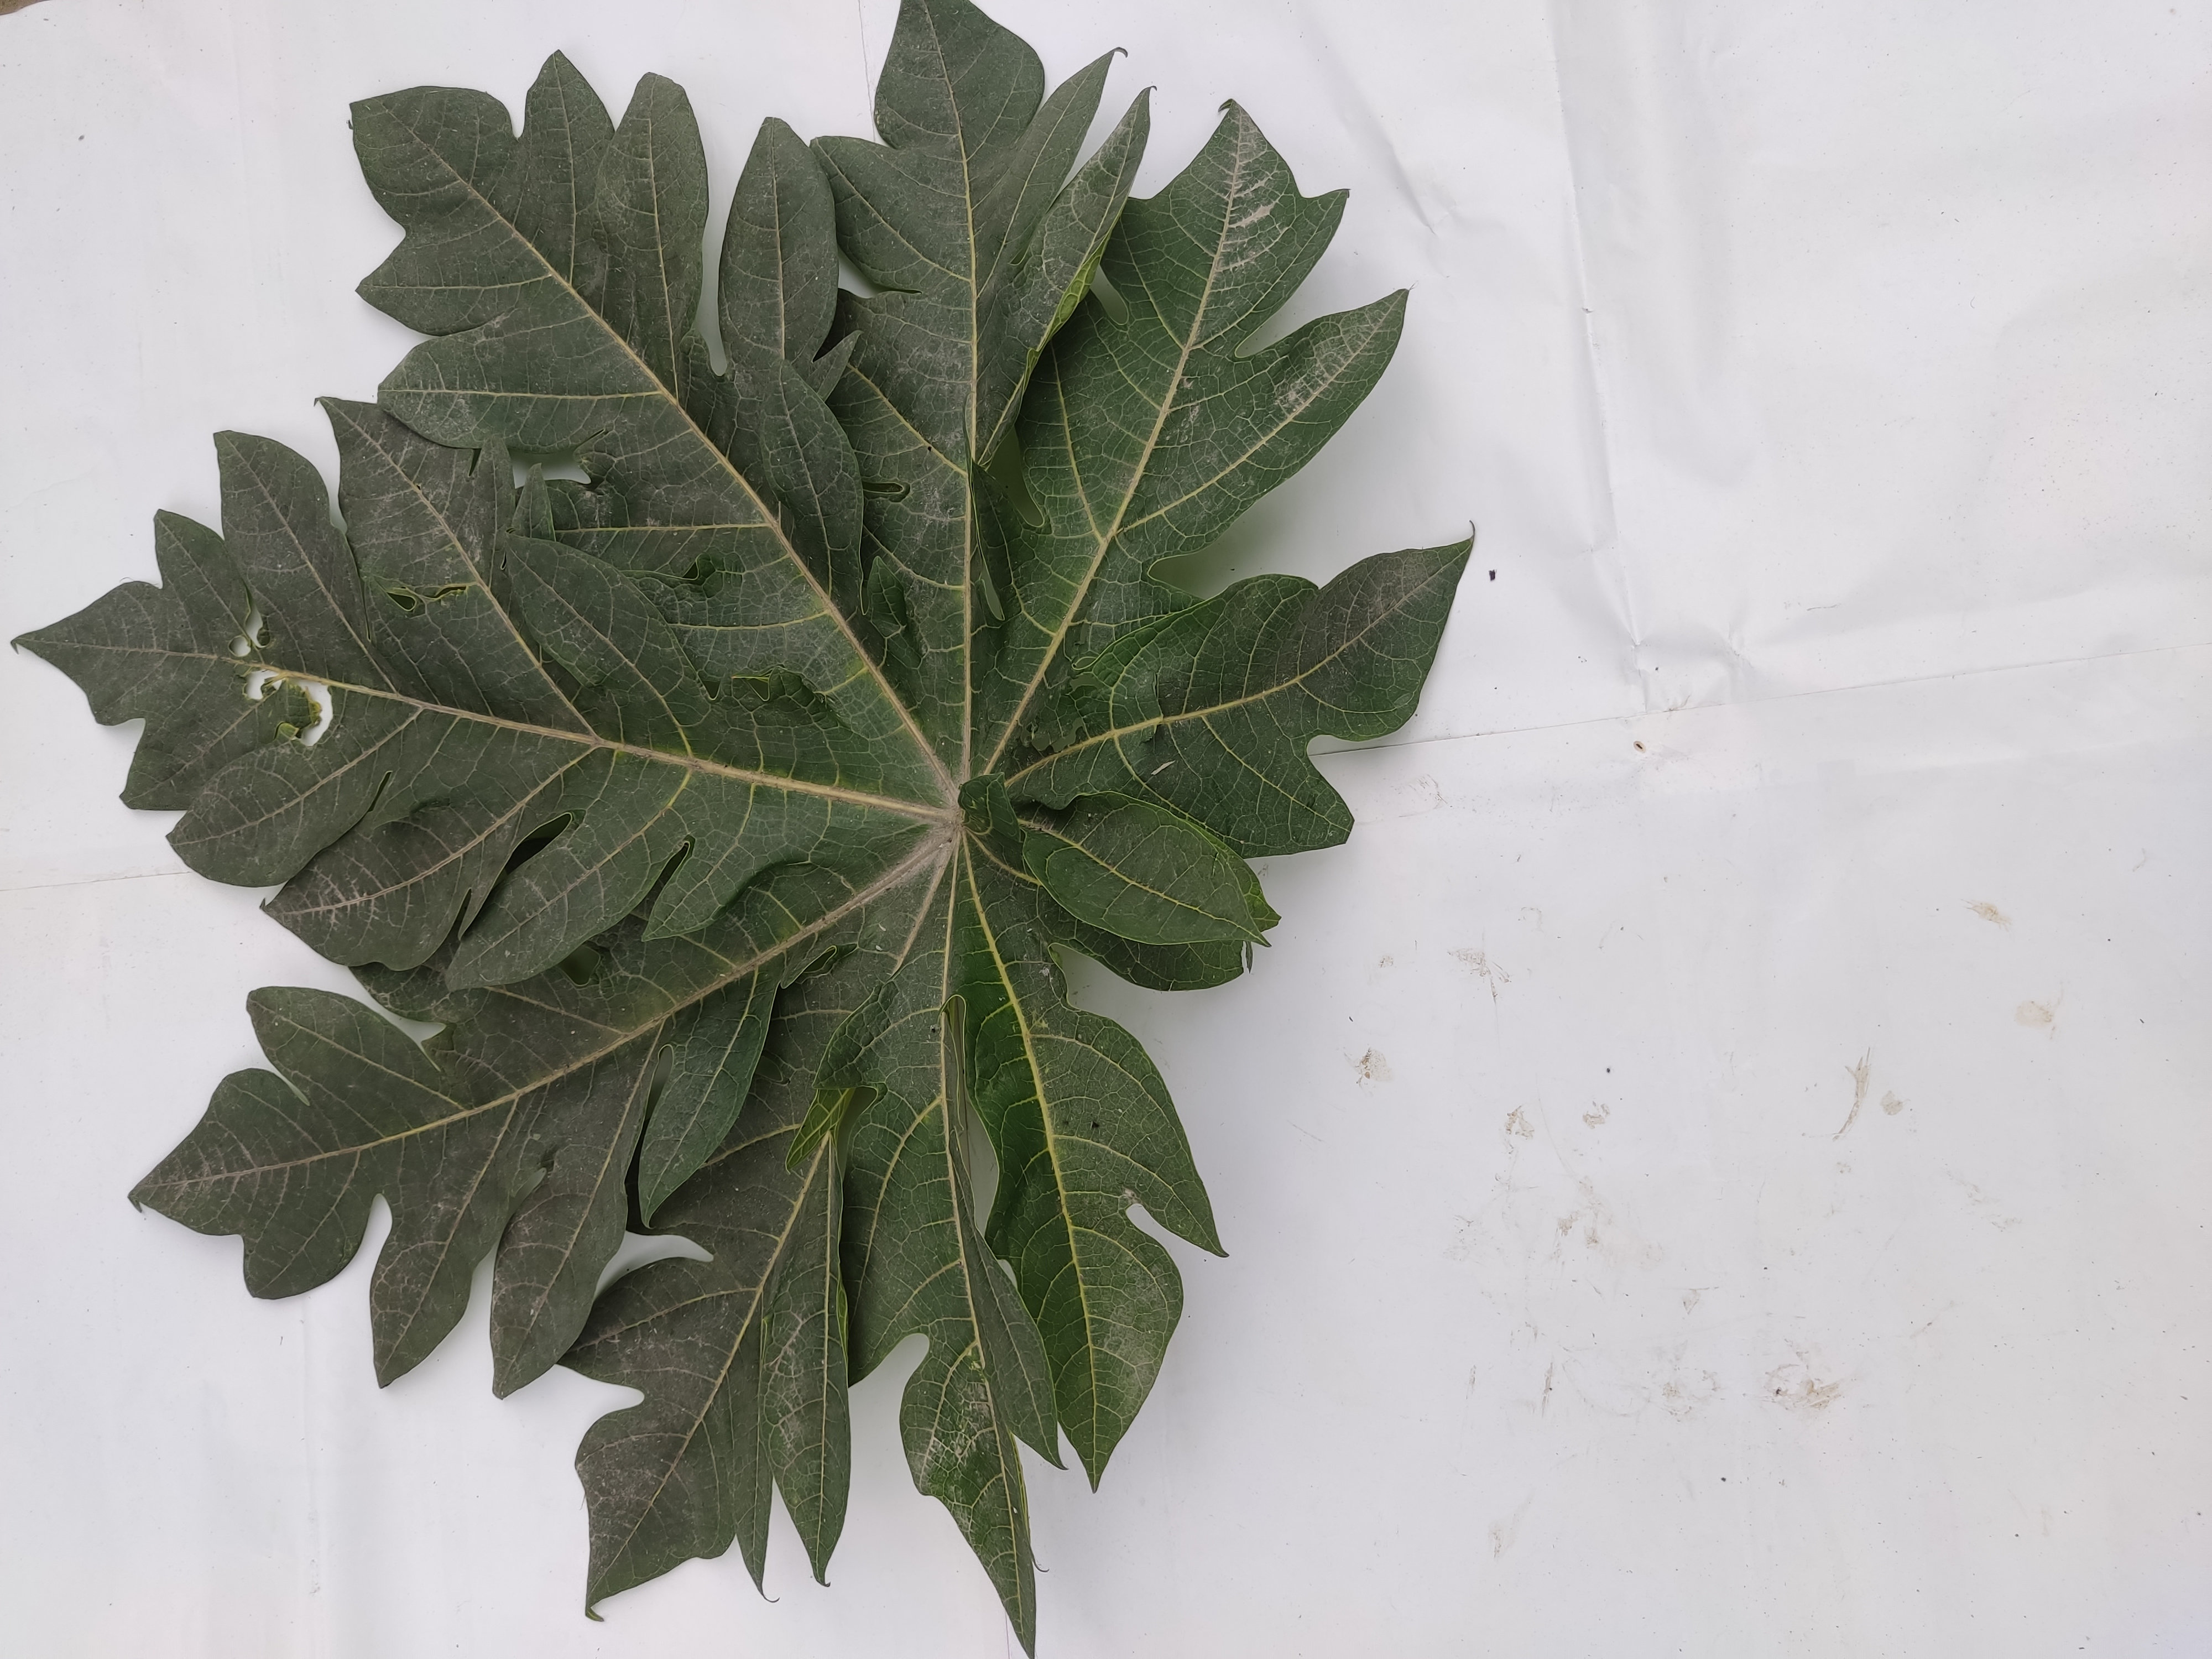
Label: Healthy Leaf